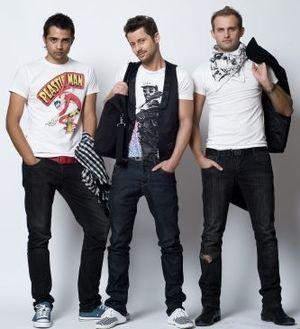
Cet article est une liste non exhaustive de boys bands.